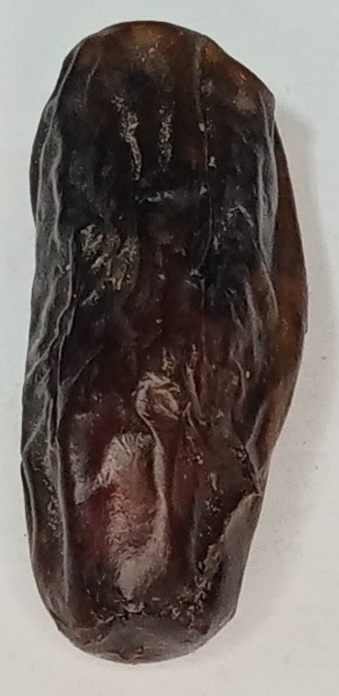
Variety: gajar
Size: large
Grade: grade-1